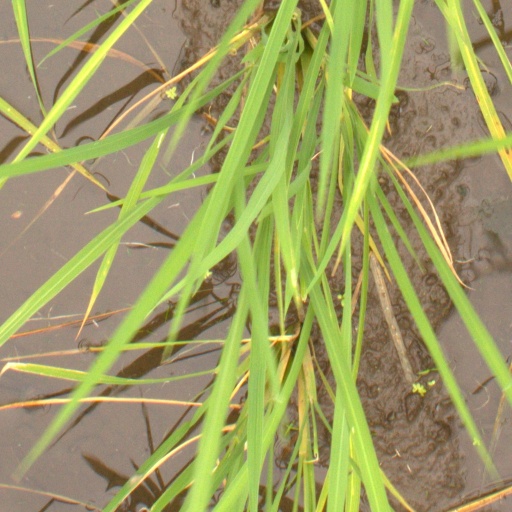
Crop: rice